Answer in natural language. Estimate the real world distances between objects in the image. Which object is closer to bed (marked A), framed landscape photograph with black wood frame (marked B) or brown top white leg dining table (marked C)? Choose between the following options: brown top white leg dining table (marked C) or framed landscape photograph with black wood frame (marked B)
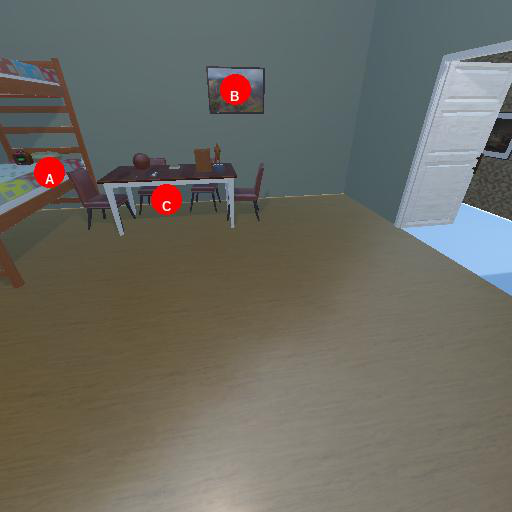
<answer>brown top white leg dining table (marked C)</answer>